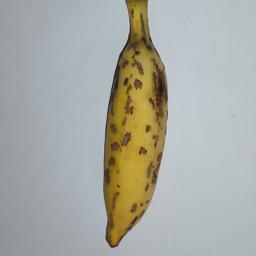
Banana variety: Champa Kola